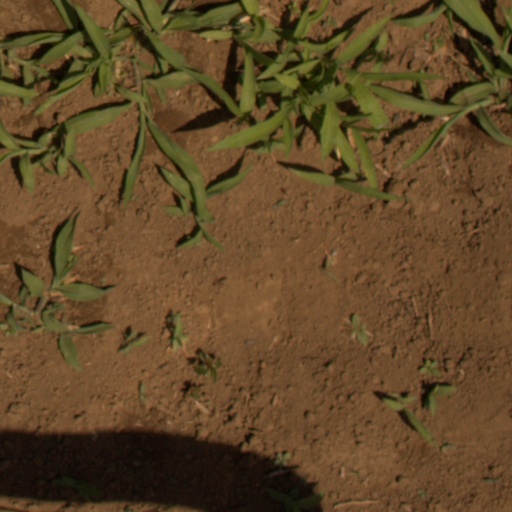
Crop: Jerusalem artichoke